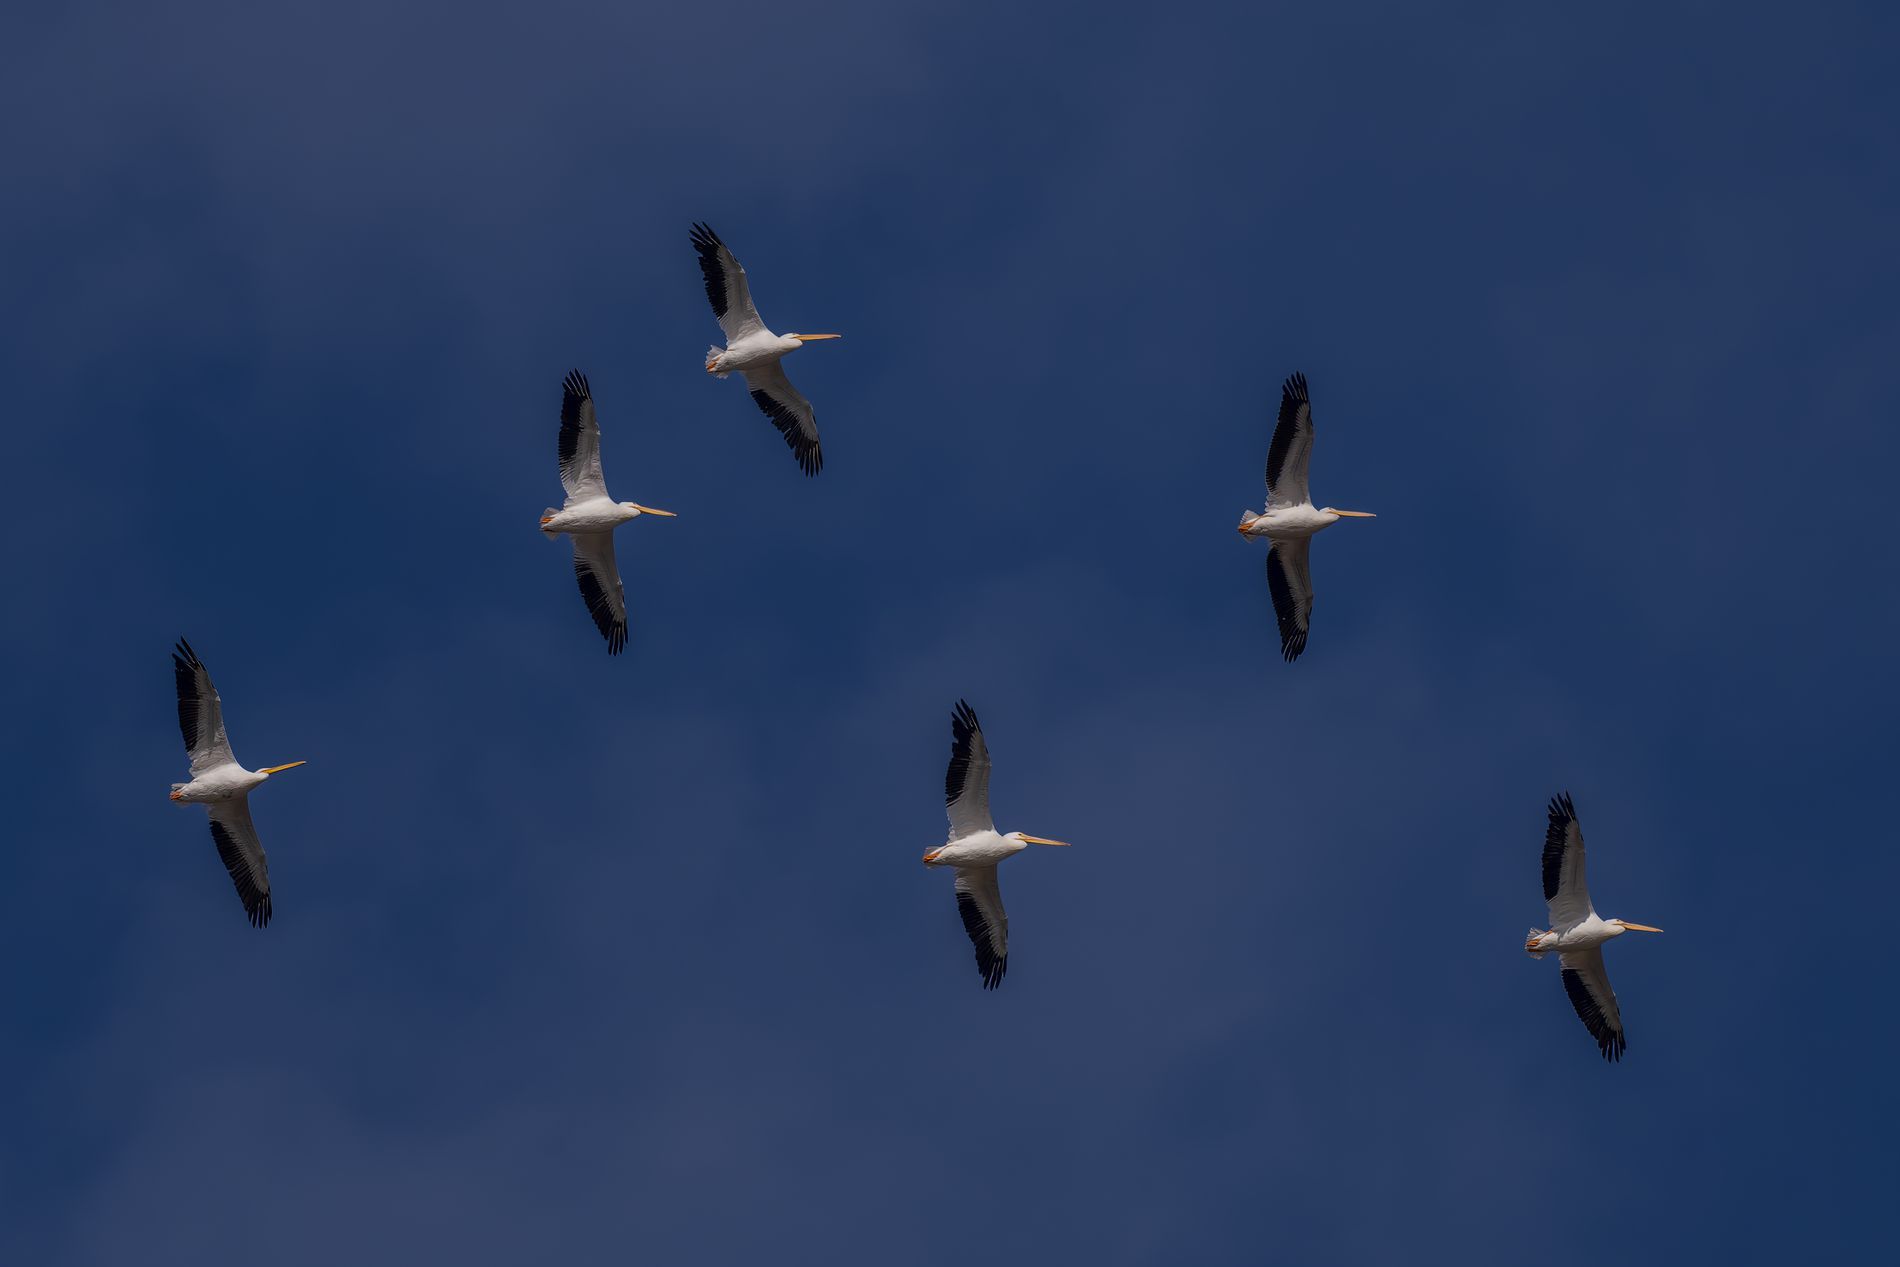
Birds in Flight
The photo shows six large white birds flying in a clear blue sky. The birds have black tips on their wings. They are spread out across the frame, some flying upwards and others downwards. The sky is a solid, deep blue color with no clouds.
This is a low angle shot taken during the day. The setting is high up in the air, with the birds as the main focus against the vast blue sky. The atmosphere feels peaceful and free as the birds soar. The colors are simple: the bright white of the birds and the deep blue of the sky. The feeling is one of lightness and movement, watching these birds fly effortlessly
Labels: Animal, Bird, Flying, Waterfowl, Booby, Flock, Stork, Seagull, Sky